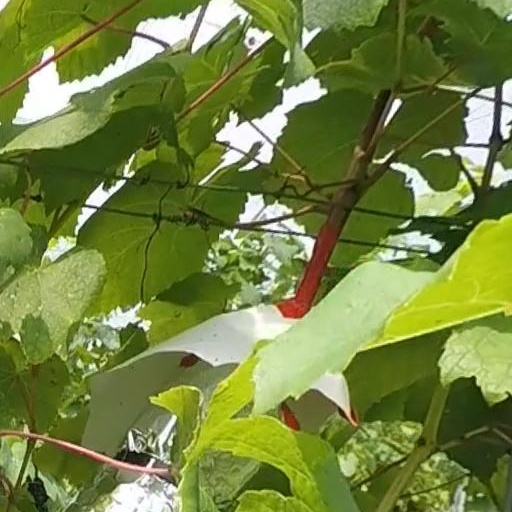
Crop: grape